Karl-Åke Asph

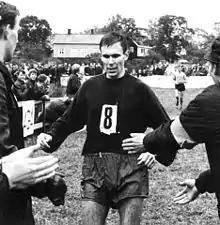
Karl-Åke Asph wins the Lidingöloppet (1967)

Karl-Åke Asph (born 2 February 1939) is a Swedish cross-country skier who competed during the 1960s. He won a gold medal in the 4 × 10 km relay at the 1964 Winter Olympics in Innsbruck. He was born in Avesta.